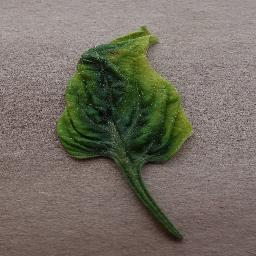
Label: Tomato___Tomato_Yellow_Leaf_Curl_Virus